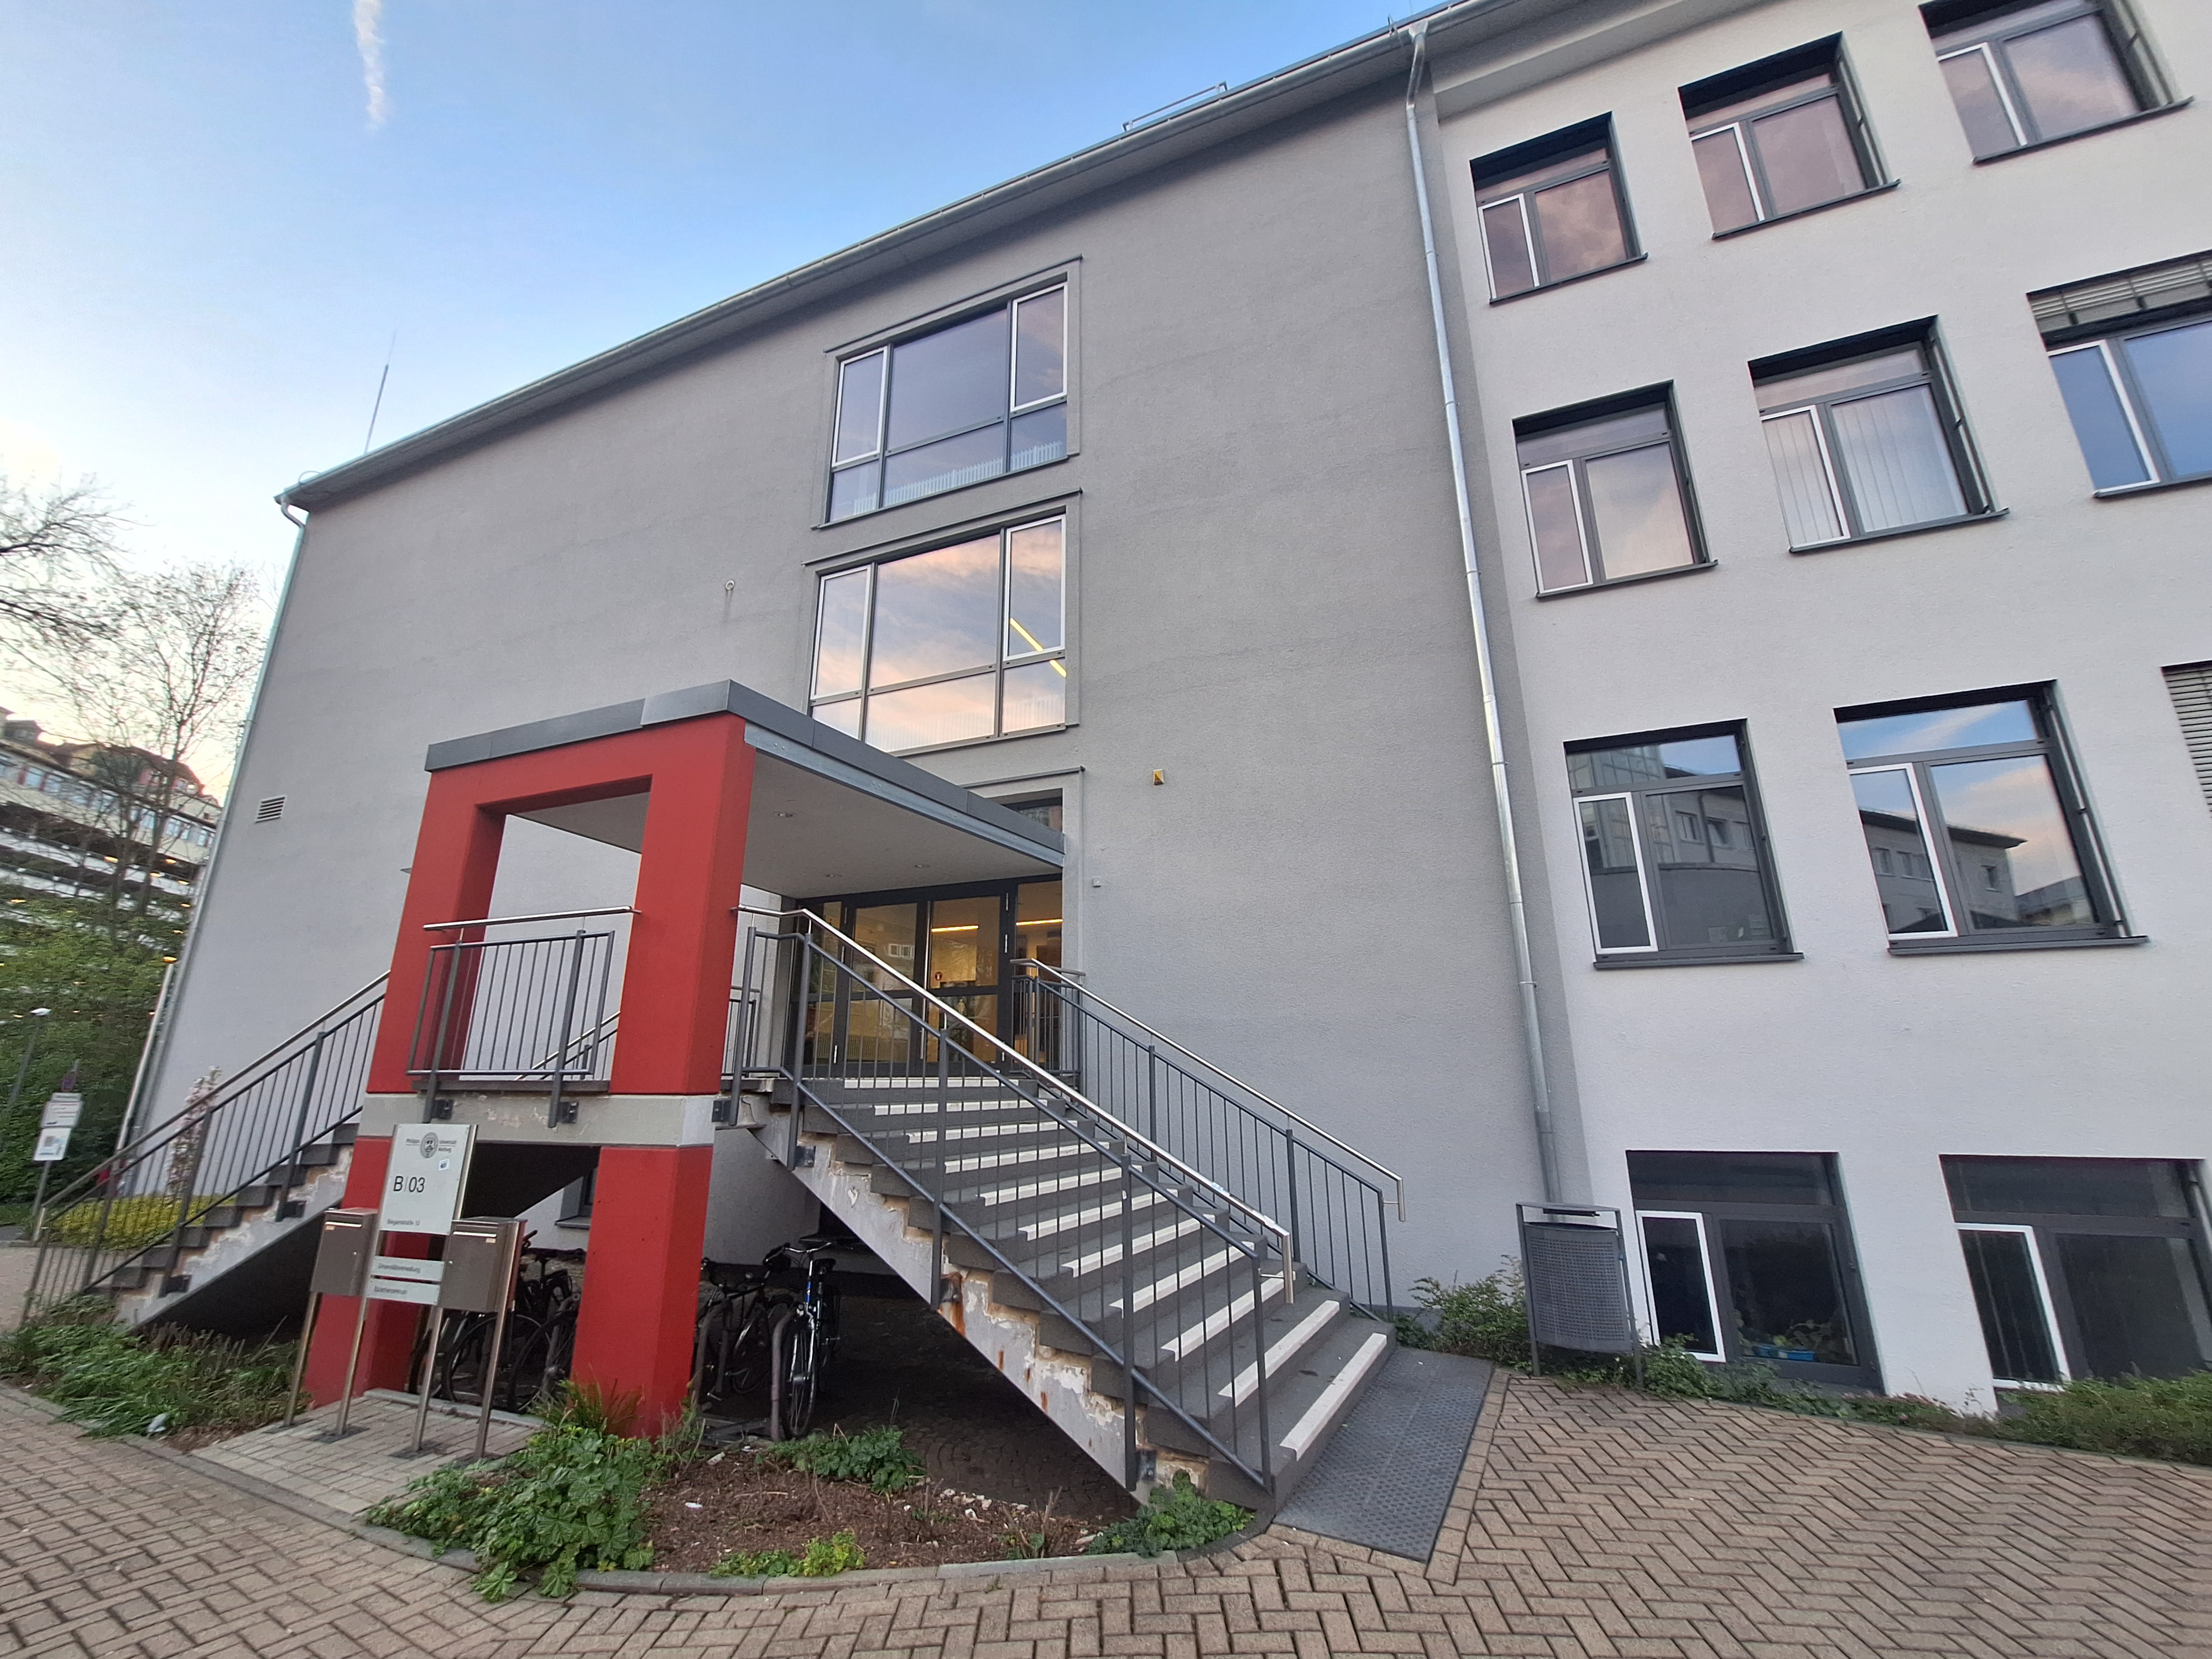
Building: Biegenstraße 12